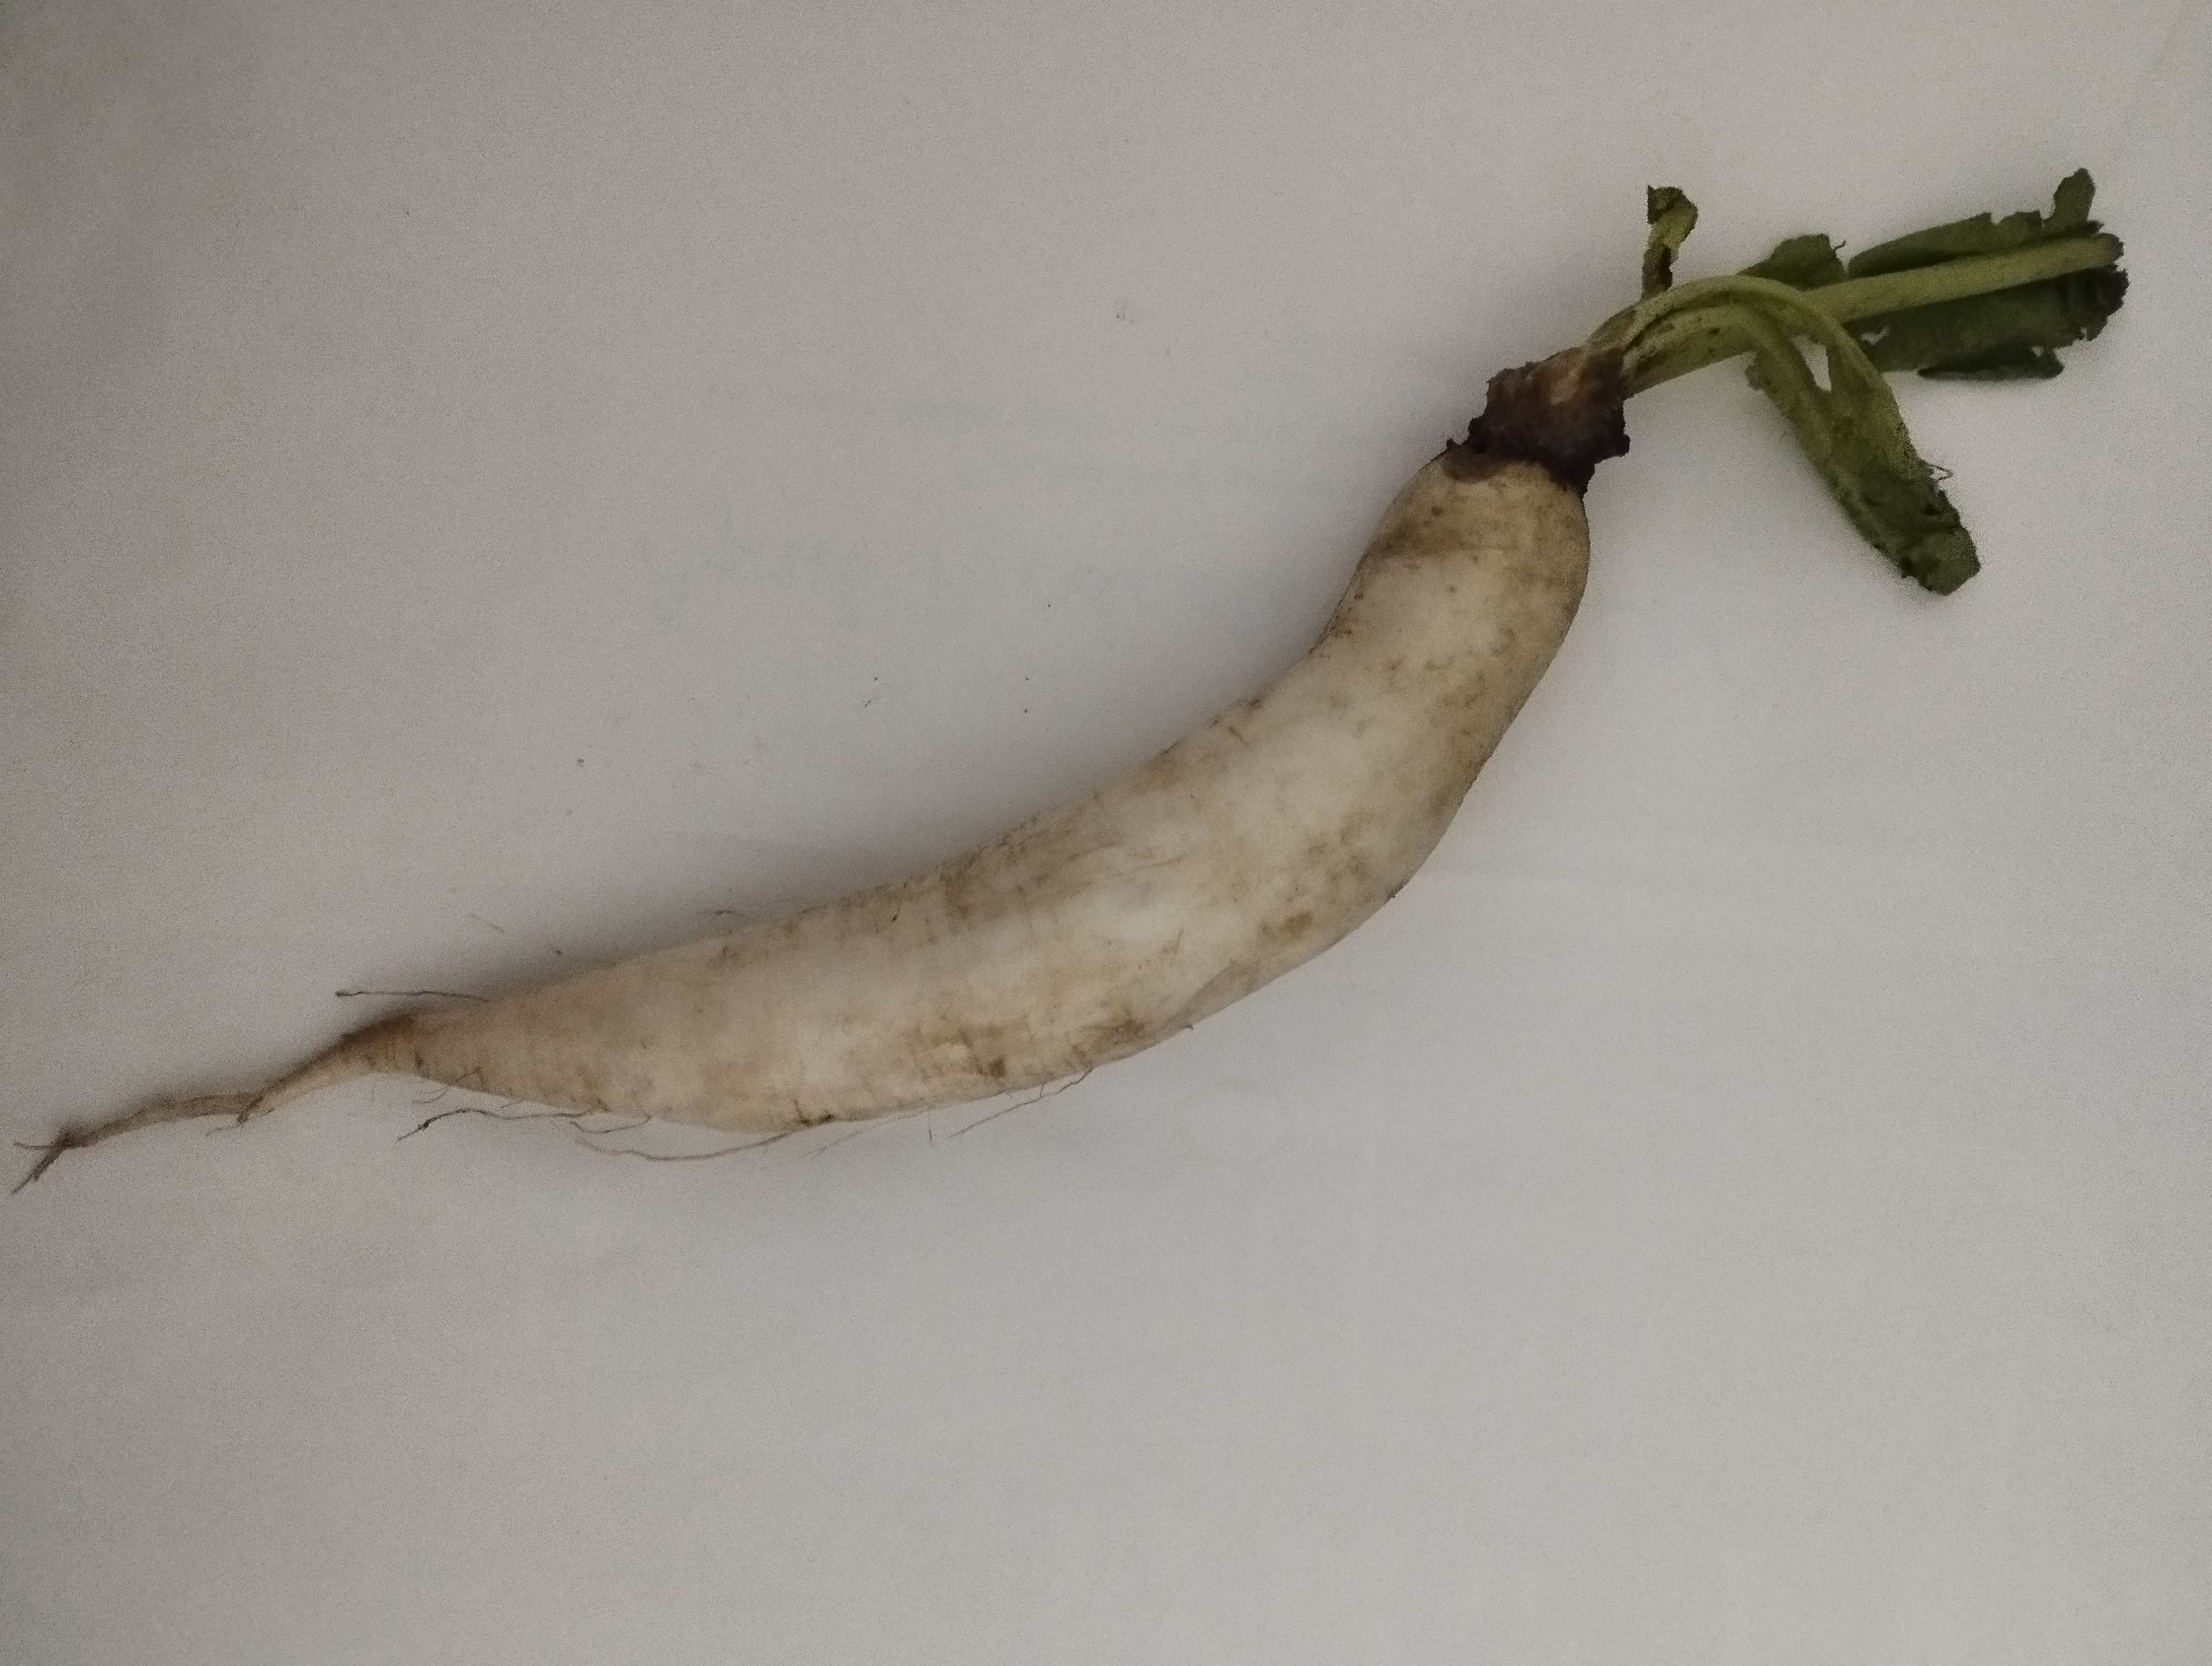
Label: Raphanus sativus